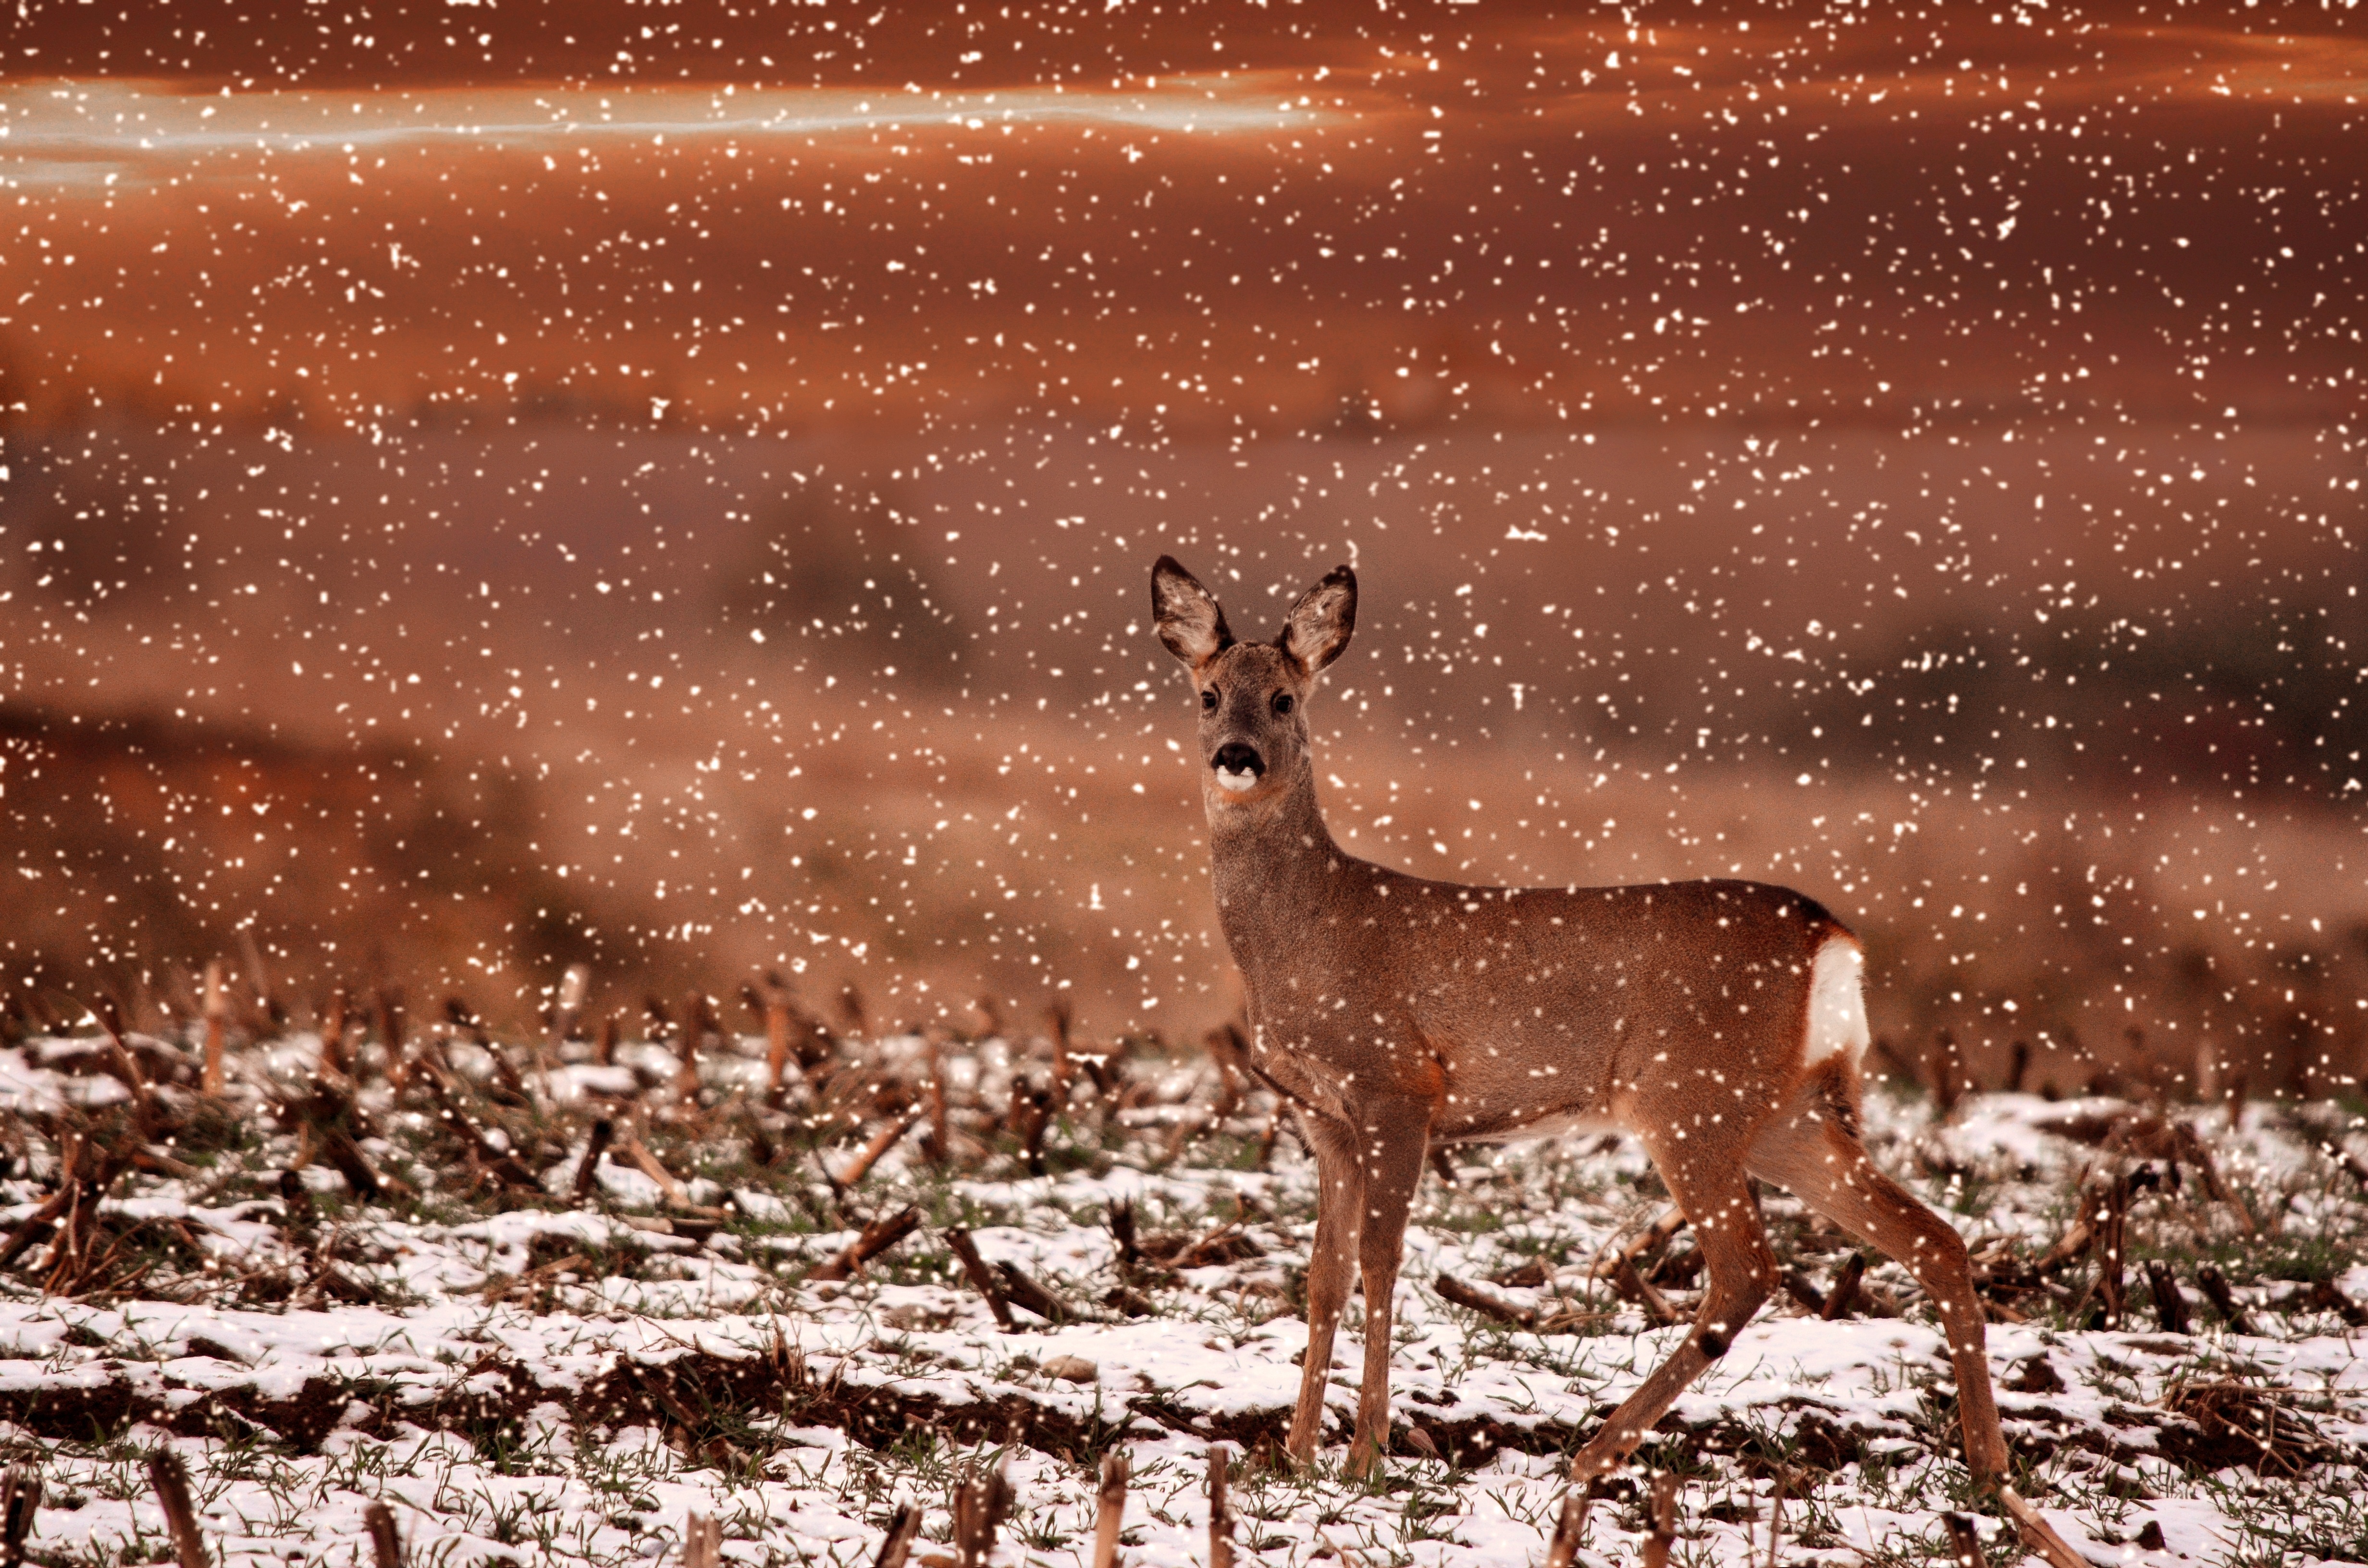
nature, snow, winter, field, animal, wildlife, wild, deer, weather, mammal, fauna, stubble, vertebrate, roe deer, scheu, animal world, white tailed deer, damm wild